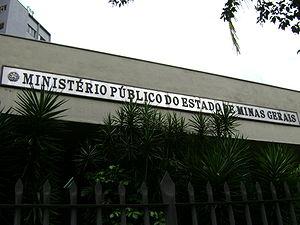
Le ministère public ou procureur général est une autorité de poursuite pénale chargée de l'exercice uniforme de l'action publique.